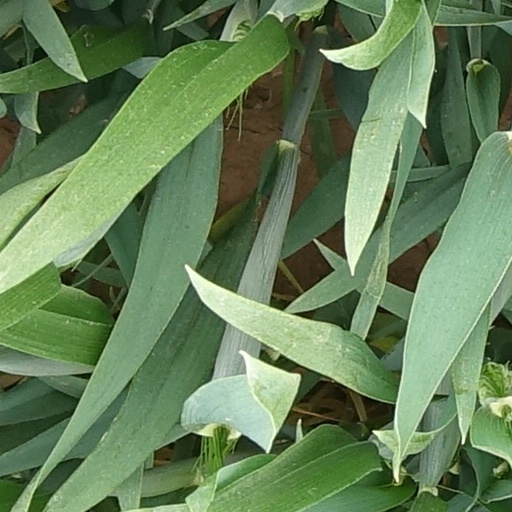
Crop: wheat